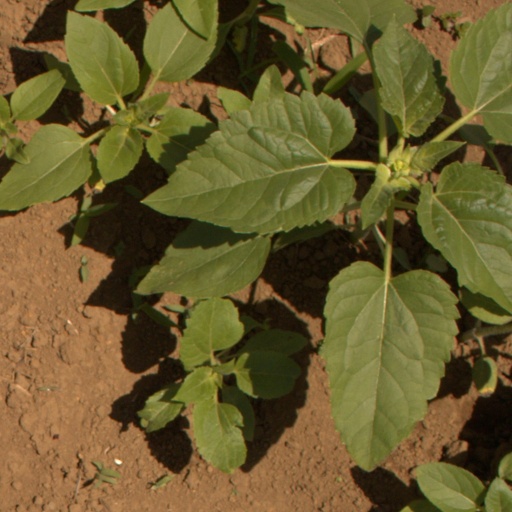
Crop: Jerusalem artichoke